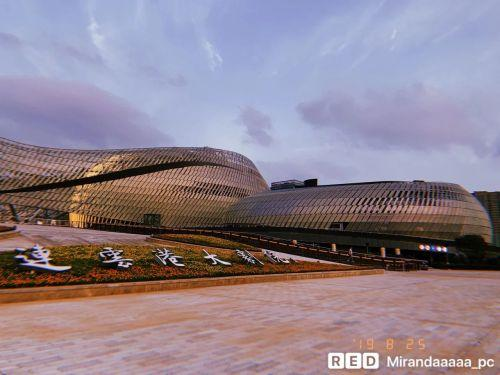
地标名称：连云港大剧院
所在城市：连云港市·海州区